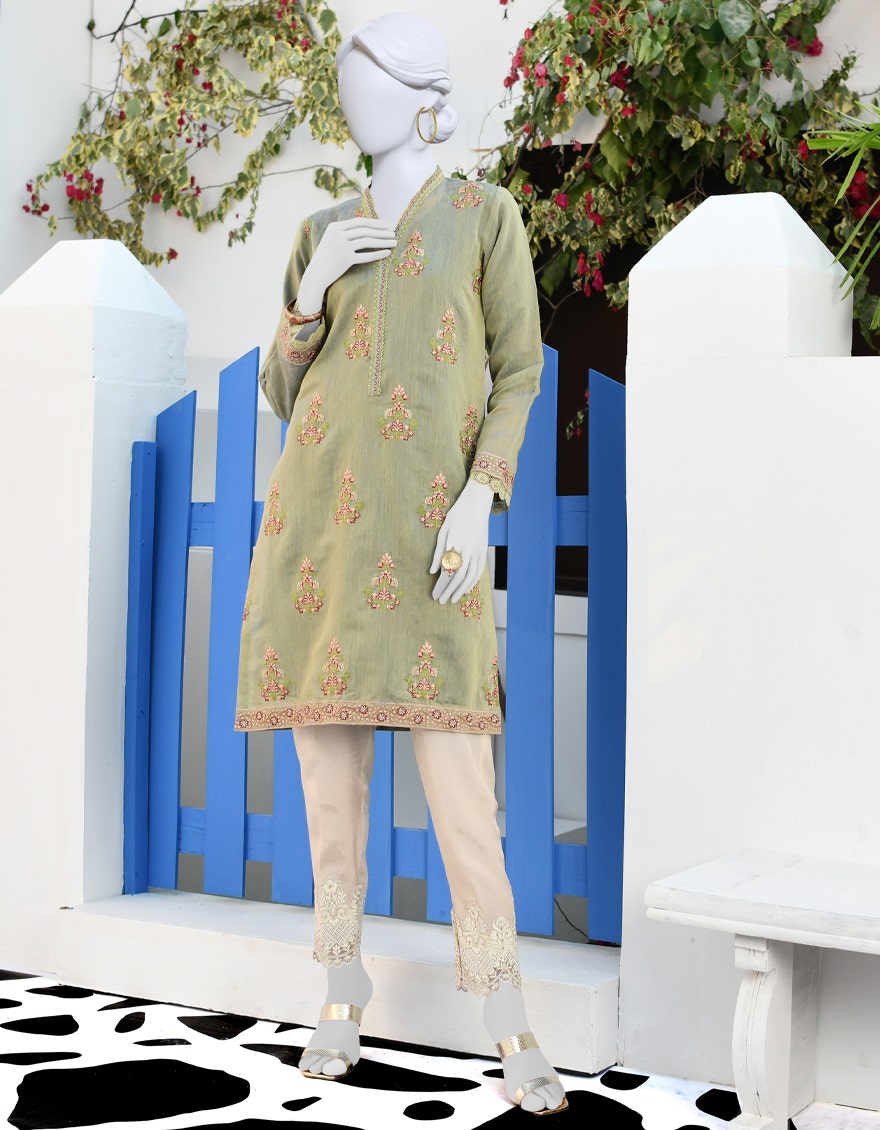
green multi embroidered tunic with pant leg